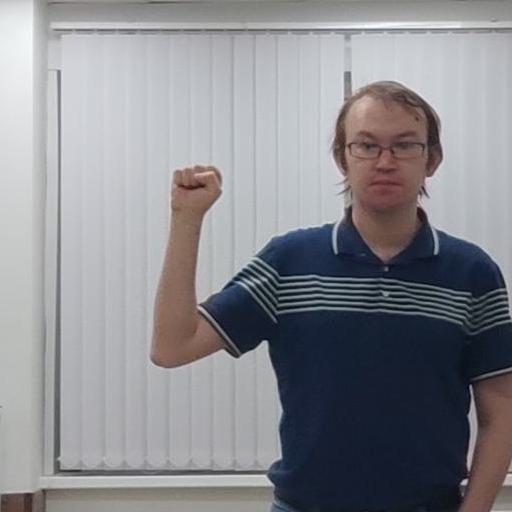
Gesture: fist